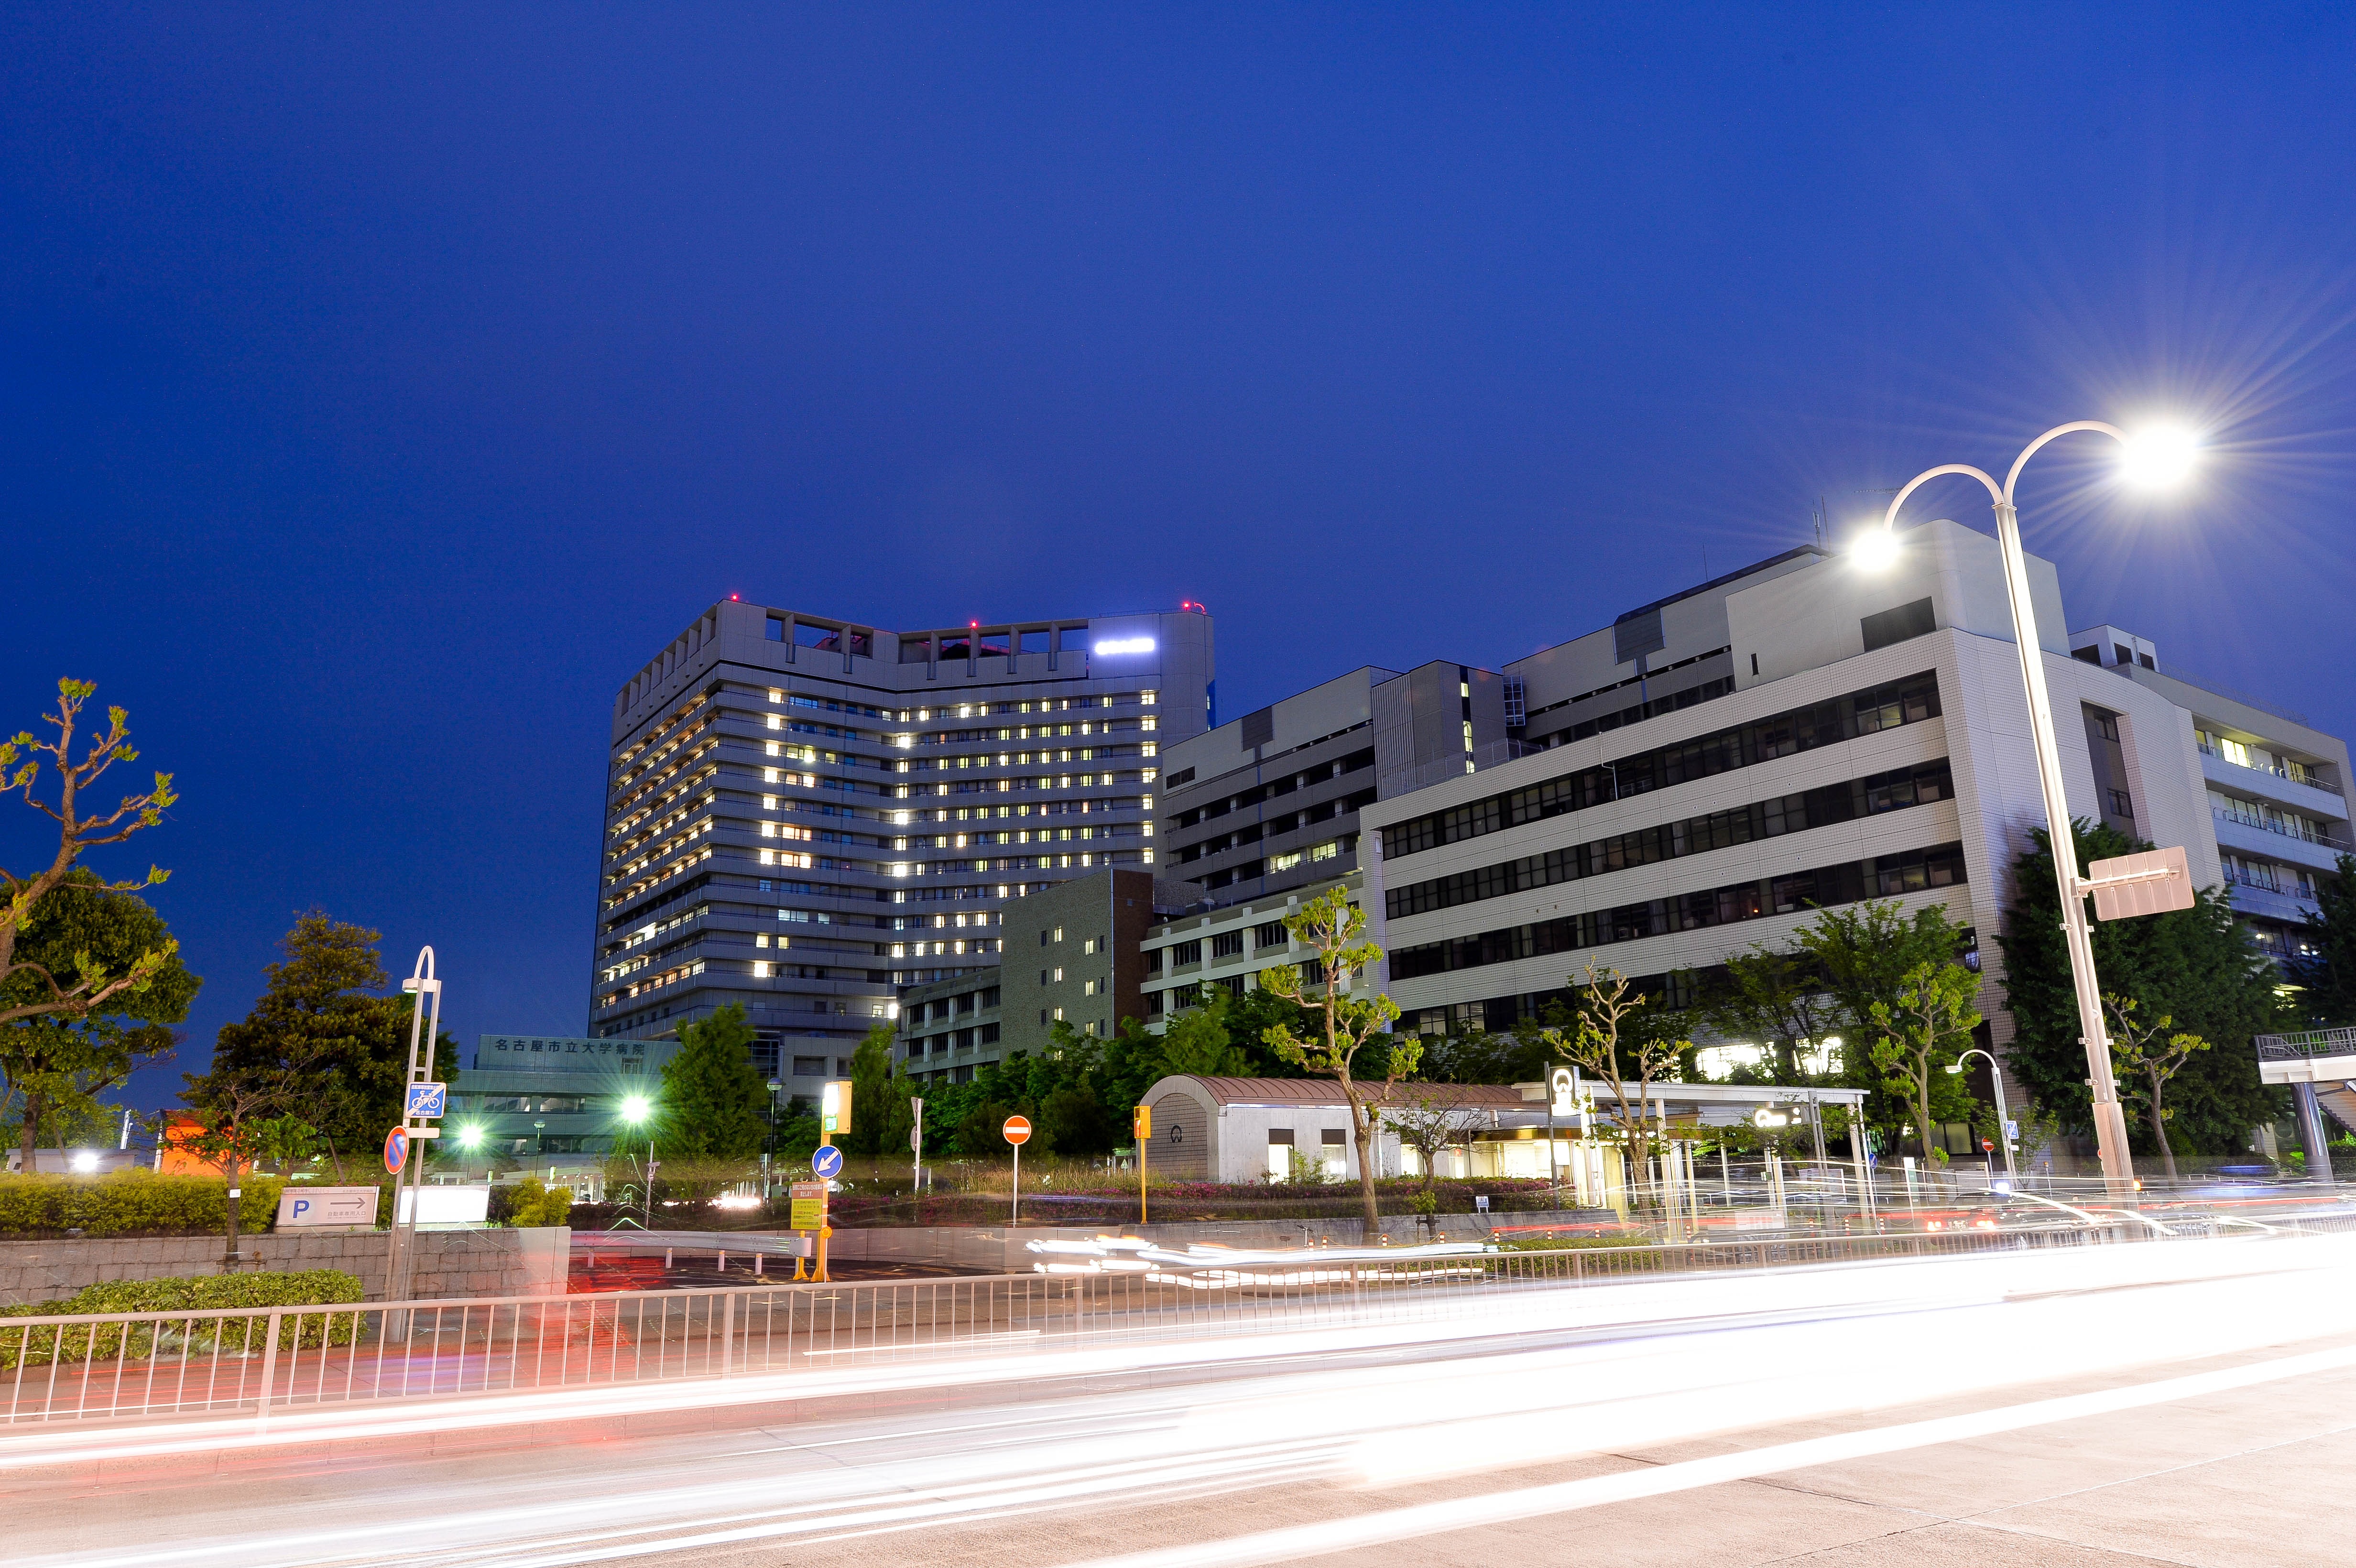
light, skyline, night, city, skyscraper, cityscape, downtown, plaza, tower block, hospital, night view, metropolis, condominium, residential area, human settlement, metropolitan area